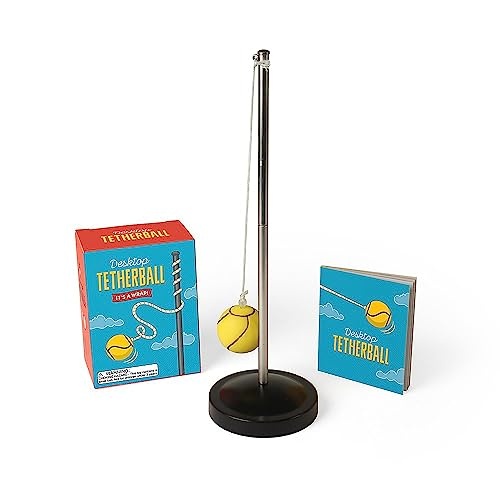
Desktop Tetherball: It's a Wrap! (RP Minis)
Author: Goldsher, Alan Brand: RP Minis Edition: Toy Features: Desktop Tetherball: It's a Wrap! (Miniature Editions) officially Licensed * 9"metal stationary pole on base, with attached rope and ball * 32-page illustrated mini book with history, trivia, and the rules of the game Binding: Hardcover Format: Illustrated Number Of Pages: 32 Release Date: 10-04-2018 Part Number: 29100346 Details: Bring the fun of tetherball to your desktop! Now you can smack a ball anytime with this fun, portable set. Kit includes: 9"metal stationary pole on base, with attached rope and ball 32-page illustrated mini book with history, trivia, and the rules of the game EAN: 9780762463916 Package Dimensions: 3.8 x 3.0 x 1.9 inches Languages: English
Brand: Rp Minis
Category: Sporting Goods > Outdoor Recreation > Outdoor Games > Tetherball > Tetherball Sets